December 2017–January 2018 North American cold wave

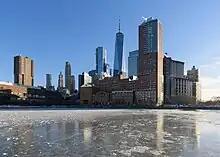
The Hudson River in New York City, frozen over during the first week of January

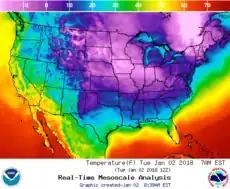
Very frigid conditions across the country early on January 2, 2018

In 2017, Watertown, New York and Buffalo, New York, had their coldest final week on record for the year. The National Weather Service indicated that a temperature of took place in Omaha, Nebraska on December 31, 2017, lower than the previous record set in 1884. Des Moines dipped to . December 28 saw Flint get to , an all time December low. December 2017 became the 3rd coldest December in the history of Morrisville, Vermont.